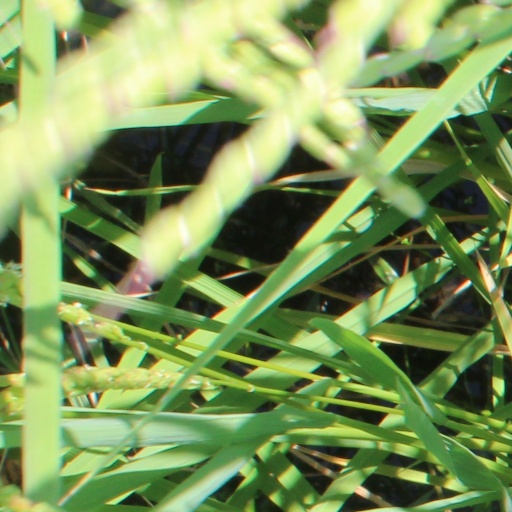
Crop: rice